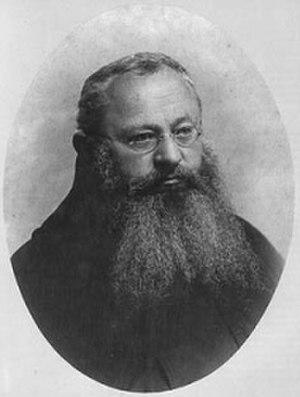
Le P. Cyprian Fröhlich, né Franz Xaver Fröhlich le 20 mars 1853 à Eggolsheim et mort le 6 février 1931 à Munich, est un capucin allemand connu pour ses œuvres caritatives.